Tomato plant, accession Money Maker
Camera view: horizontal (90 deg, fisheye); turntable rotation: 270 degrees
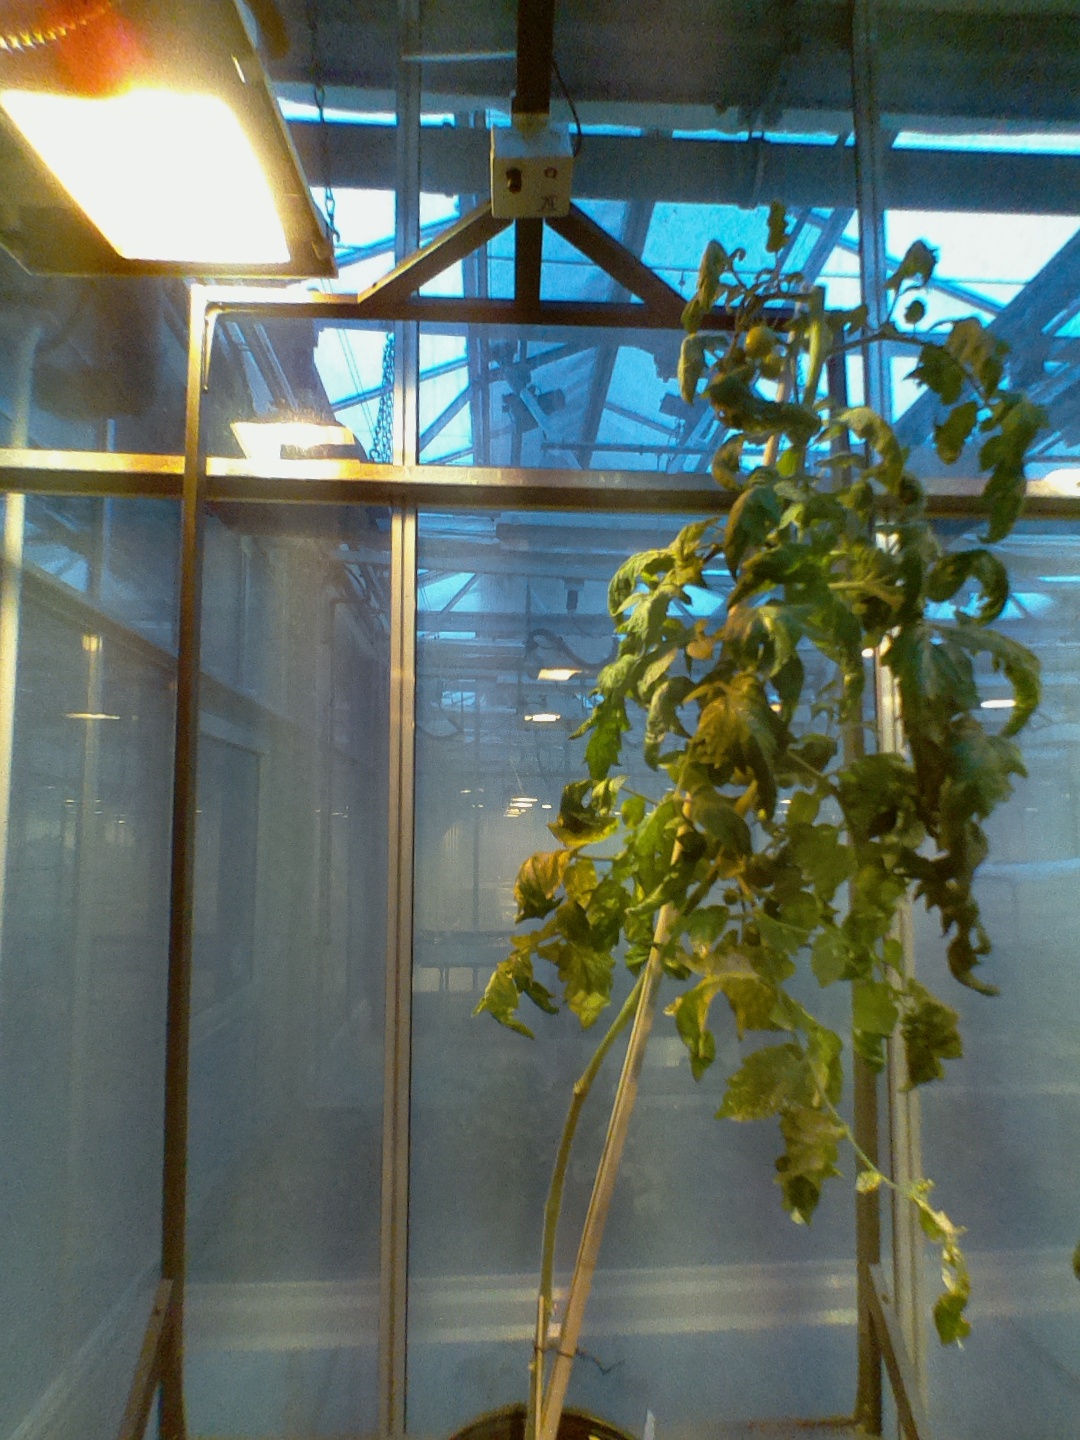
BBCH growth stage 73: 30%-40% of final fruit size